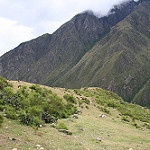
Scene: Outdoor